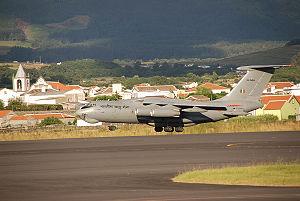
L'association de production de l'aviation de Tachkent, nommée d'après Valeri Tchkalov, est un complexe de haute technologie situé à Tachkent, capitale de la République d'Ouzbékistan. Considérée comme la seule usine aéronautique d'Asie centrale et comme l'une des cinq plus grandes de ce type au monde, elle a produit avant sa faillite en 2014 environ 10 000 avions.